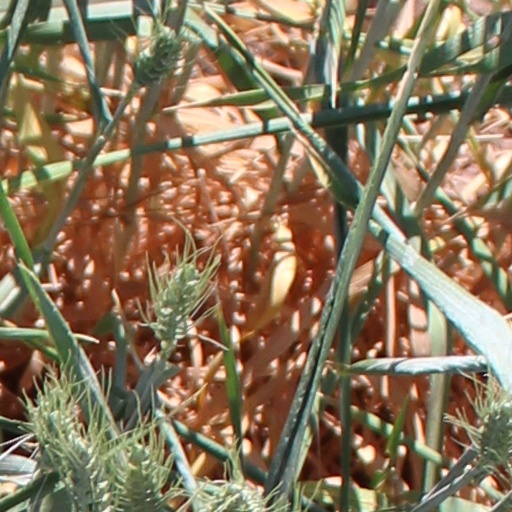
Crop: wheat